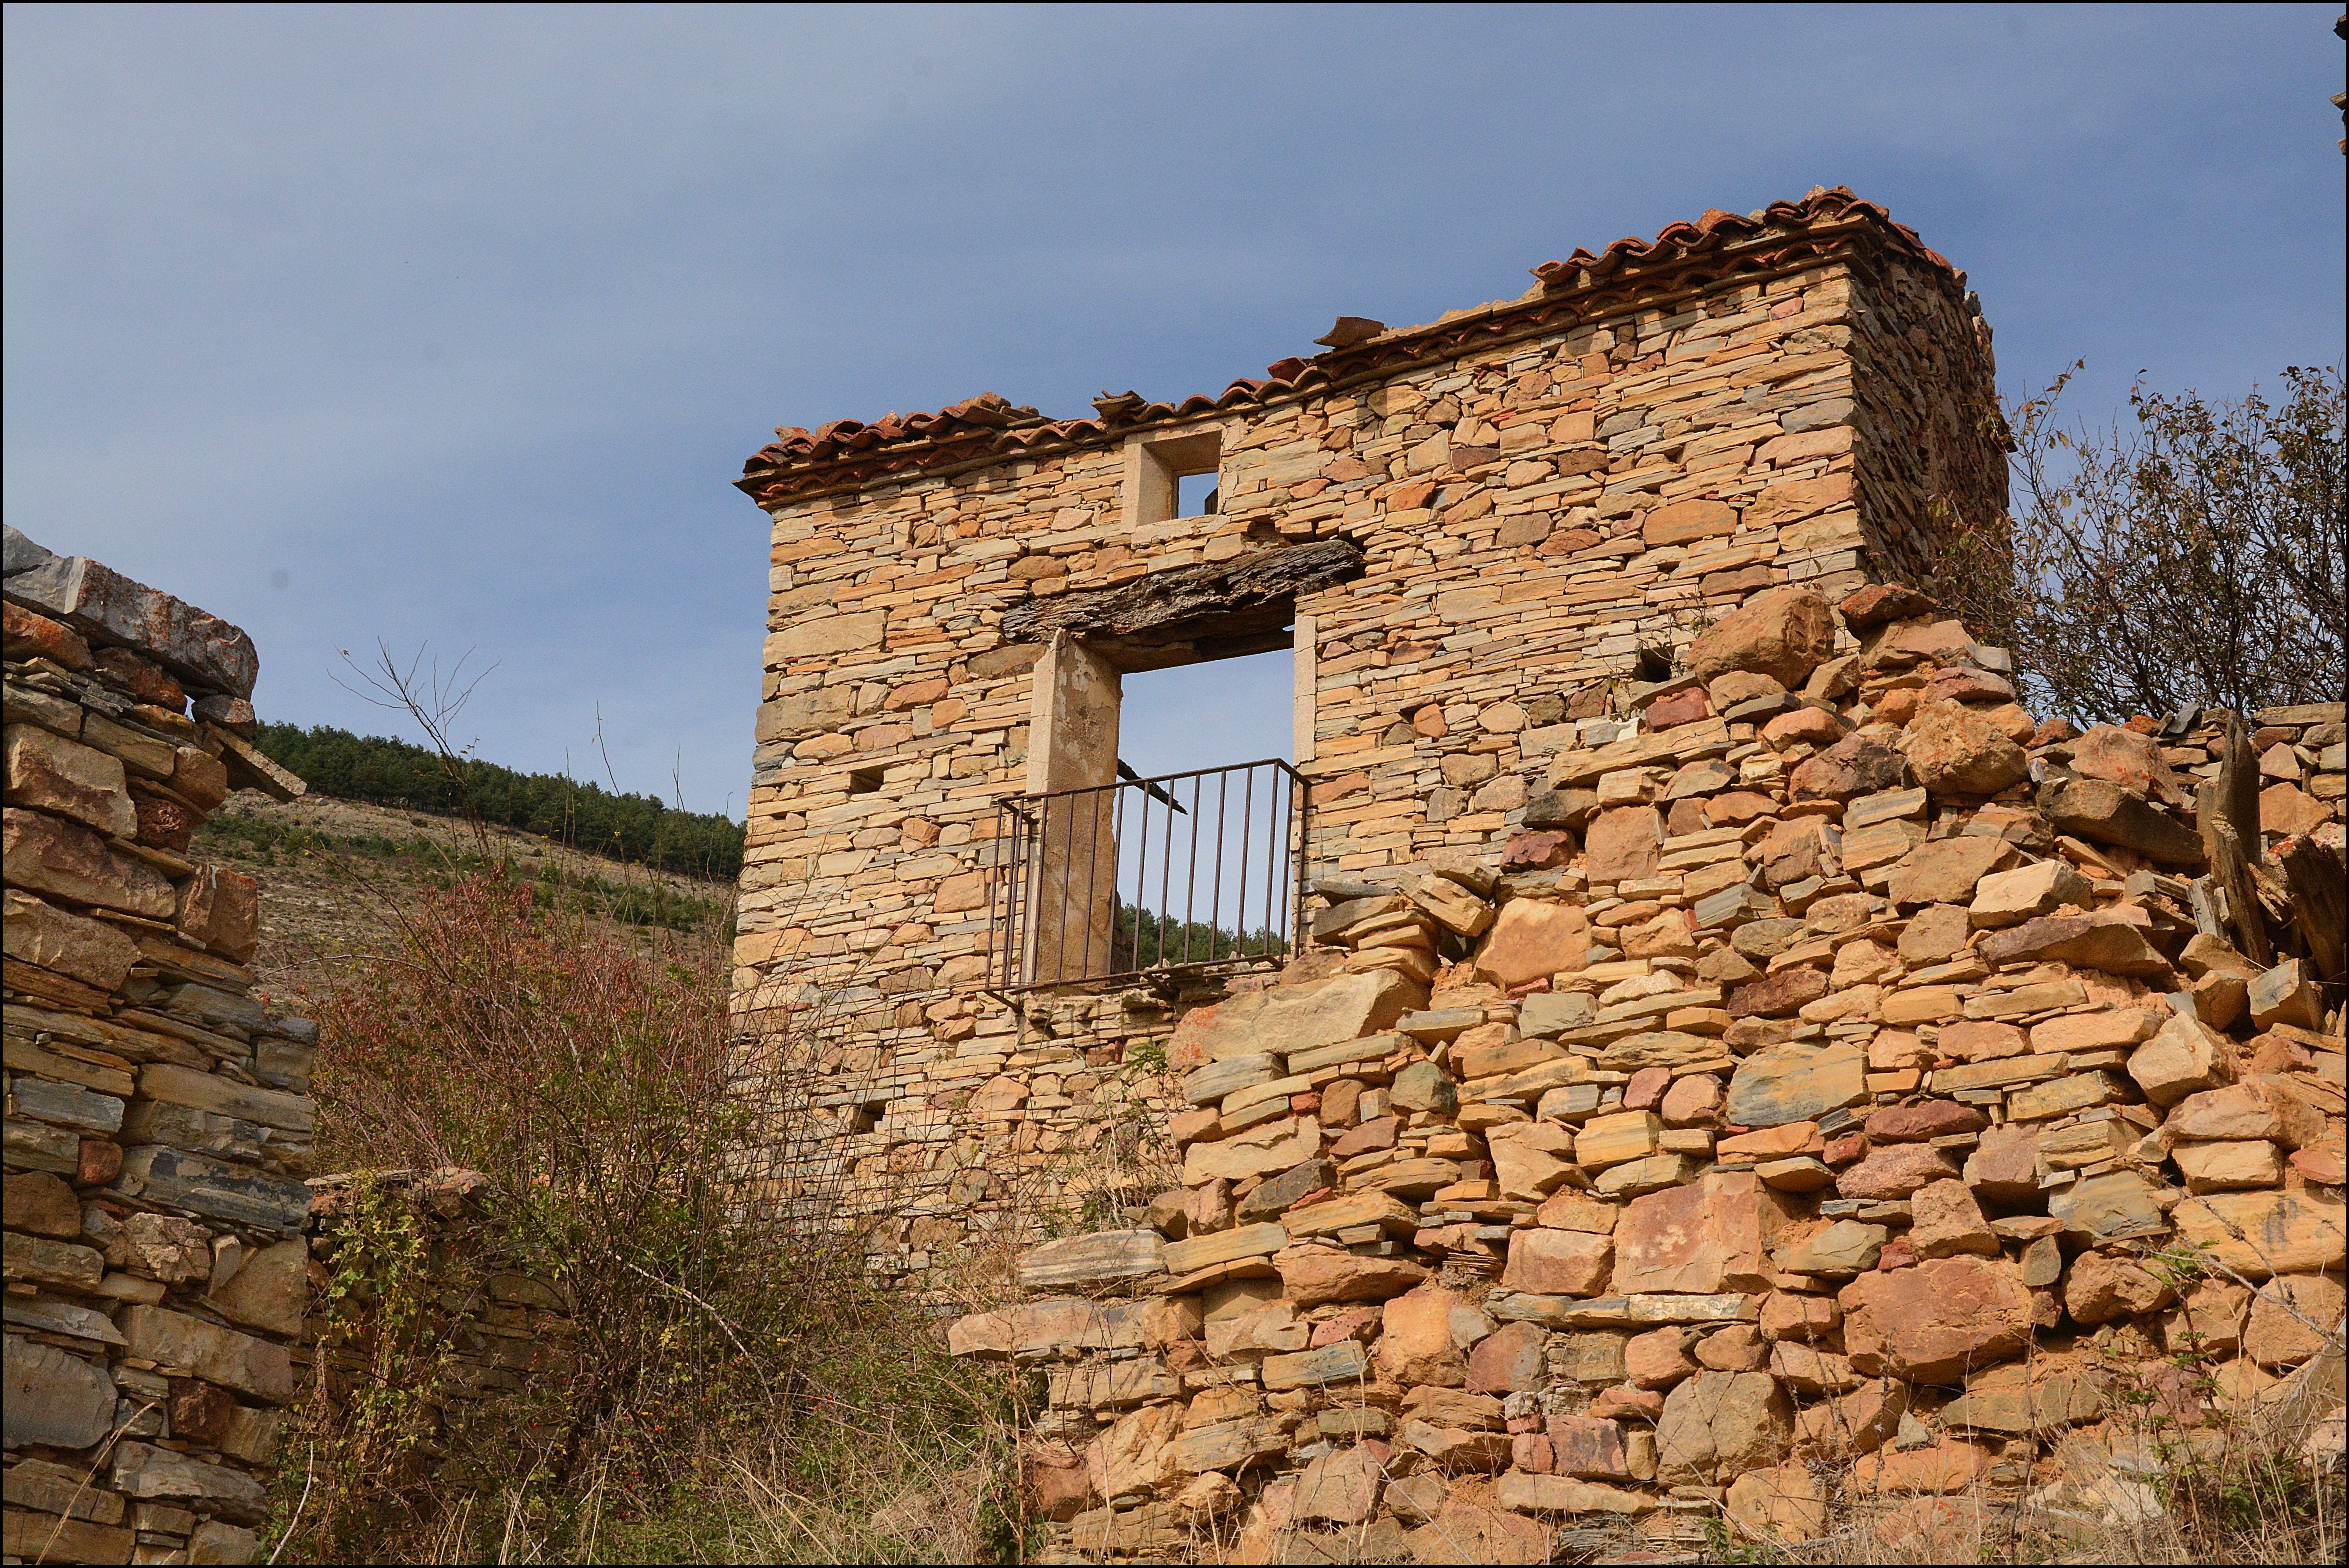
ruins, wall, building, ancient history, rock, fortification, village, rural area, estate, brick, castle, monastery, terrain